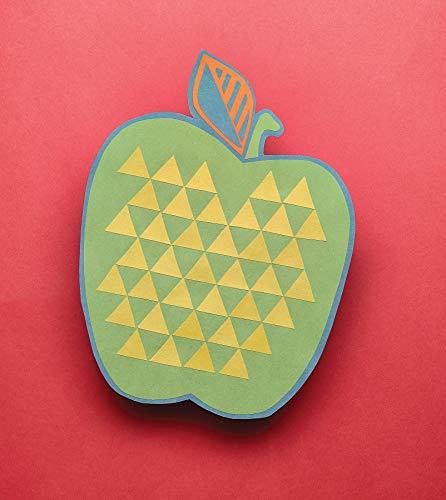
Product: SunWorks Construction Paper, Sky Blue, 12" x 18", 100 Sheets
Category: Arts, Crafts & Sewing | Crafting | Paper & Paper Crafts | Paper | Construction Paper
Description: SunWorks Construction Paper by Pacon, the 1 Teacher Approved Brand.
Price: $12.22
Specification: ASIN:B01BDL95E6|ShippingWeight:2.6pounds(Viewshippingratesandpolicies)|DateFirstAvailable:April13,2016